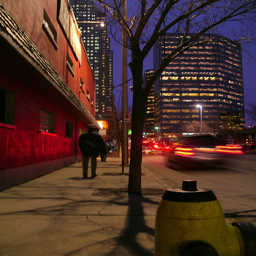
A person walking down a lonely city street under high rise buiildings.
people walking down the sidewalk in the nighttime alongside many cars driving on the street.
A man walks down a city street at night.
Pedestrians and cars traverse the city at night.
A single person walking down a city street at night.